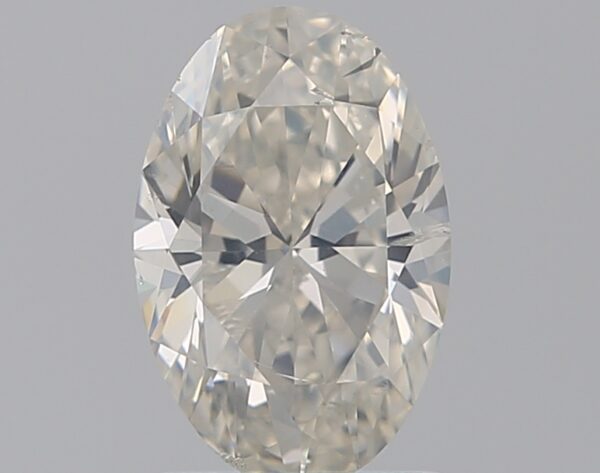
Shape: oval
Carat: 1.2
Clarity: SI2
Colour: G
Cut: EX
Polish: EX
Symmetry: VG
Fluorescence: N
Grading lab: HRD
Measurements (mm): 8.68 x 5.71 x 3.64